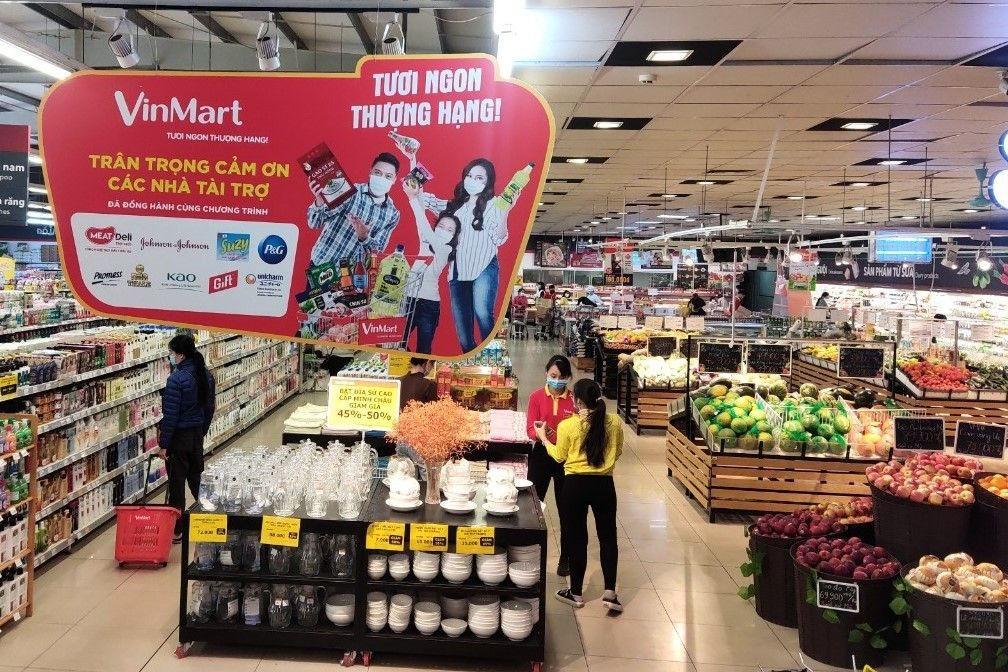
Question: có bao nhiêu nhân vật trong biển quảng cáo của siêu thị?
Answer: có ba nhân vật trong biển quảng cáo